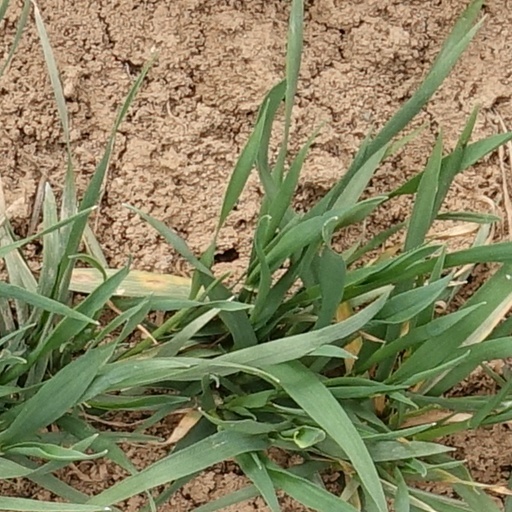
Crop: wheat